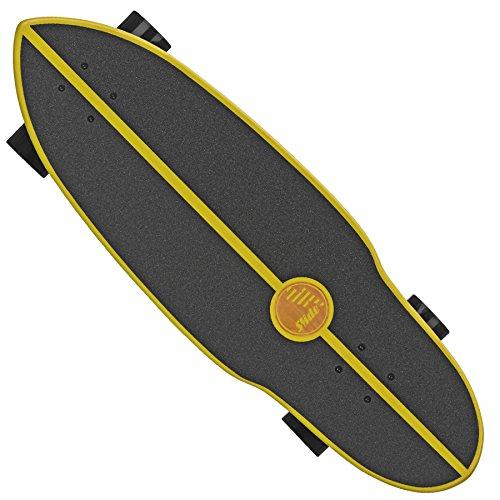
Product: Roller Derby Slide Street Surf Skateboard Black Sox
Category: Sports & Outdoors | Outdoor Recreation | Skates, Skateboards & Scooters | Skateboarding | Standard Skateboards & Longboards | Longboards
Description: Canadian Maple decks.
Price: $164.09
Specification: Shipping Weight: 7.7 pounds (View shipping rates and policies)|ASIN: B06W56JXY2|Item model number: RSB32|    #169    in Longboards Skateboard